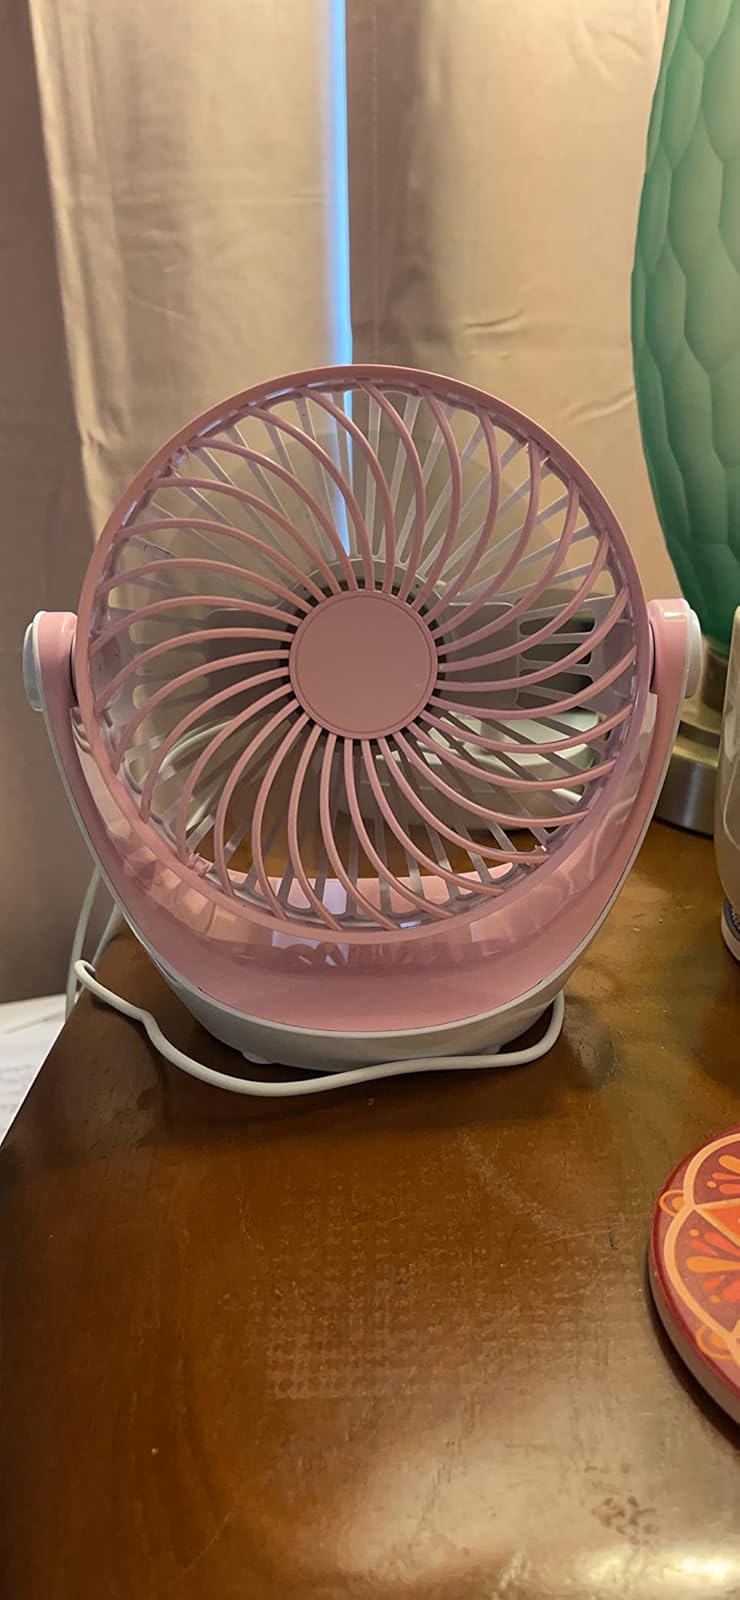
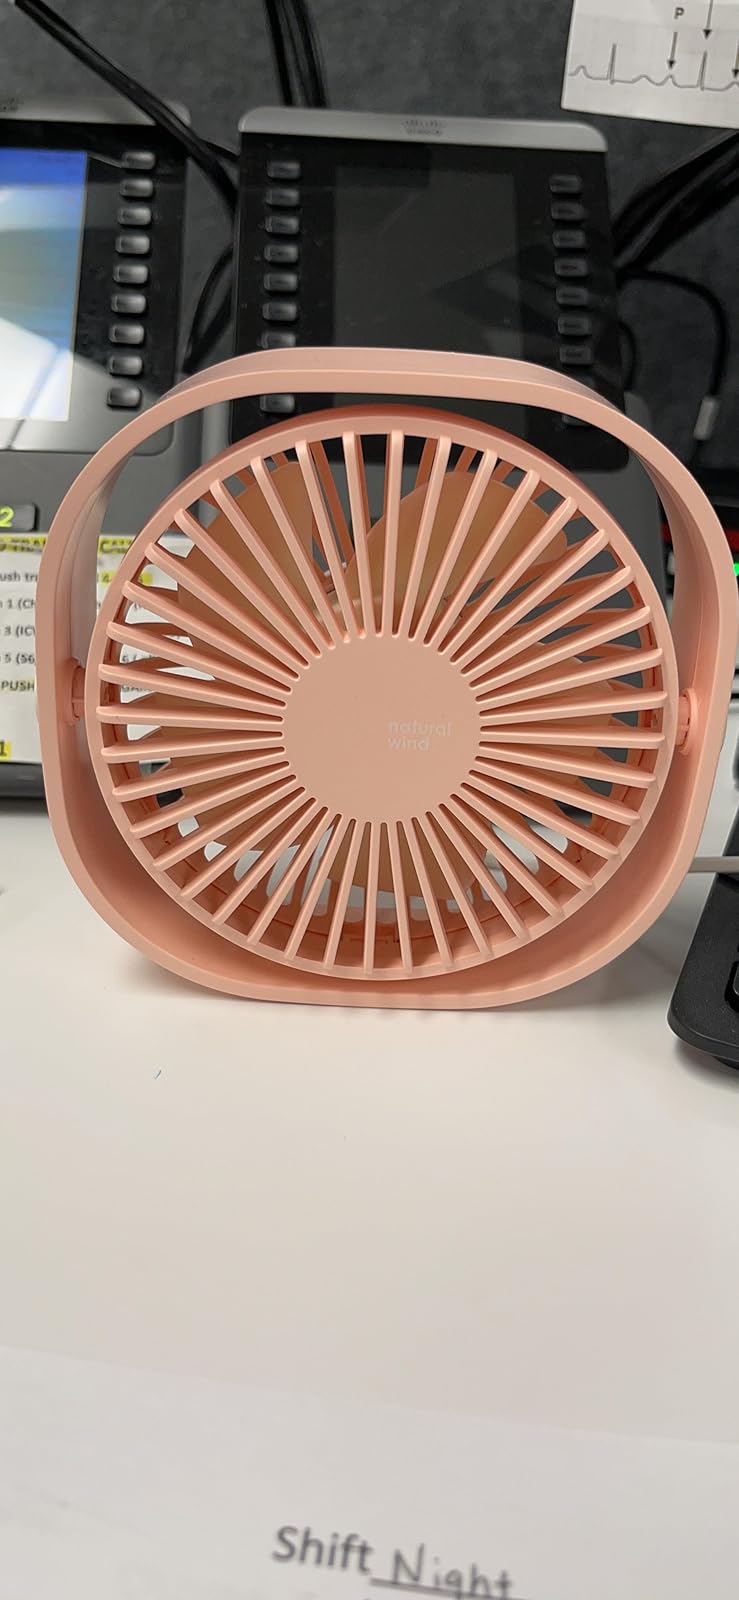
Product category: fan
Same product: no